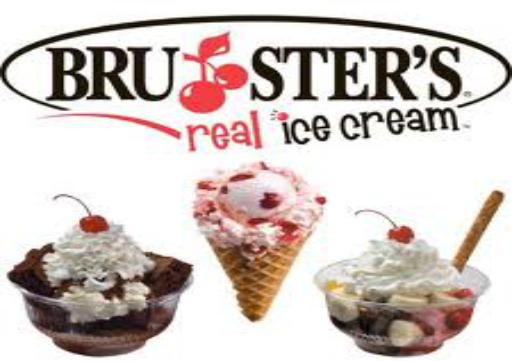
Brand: Bruster's Ice Cream
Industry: Food